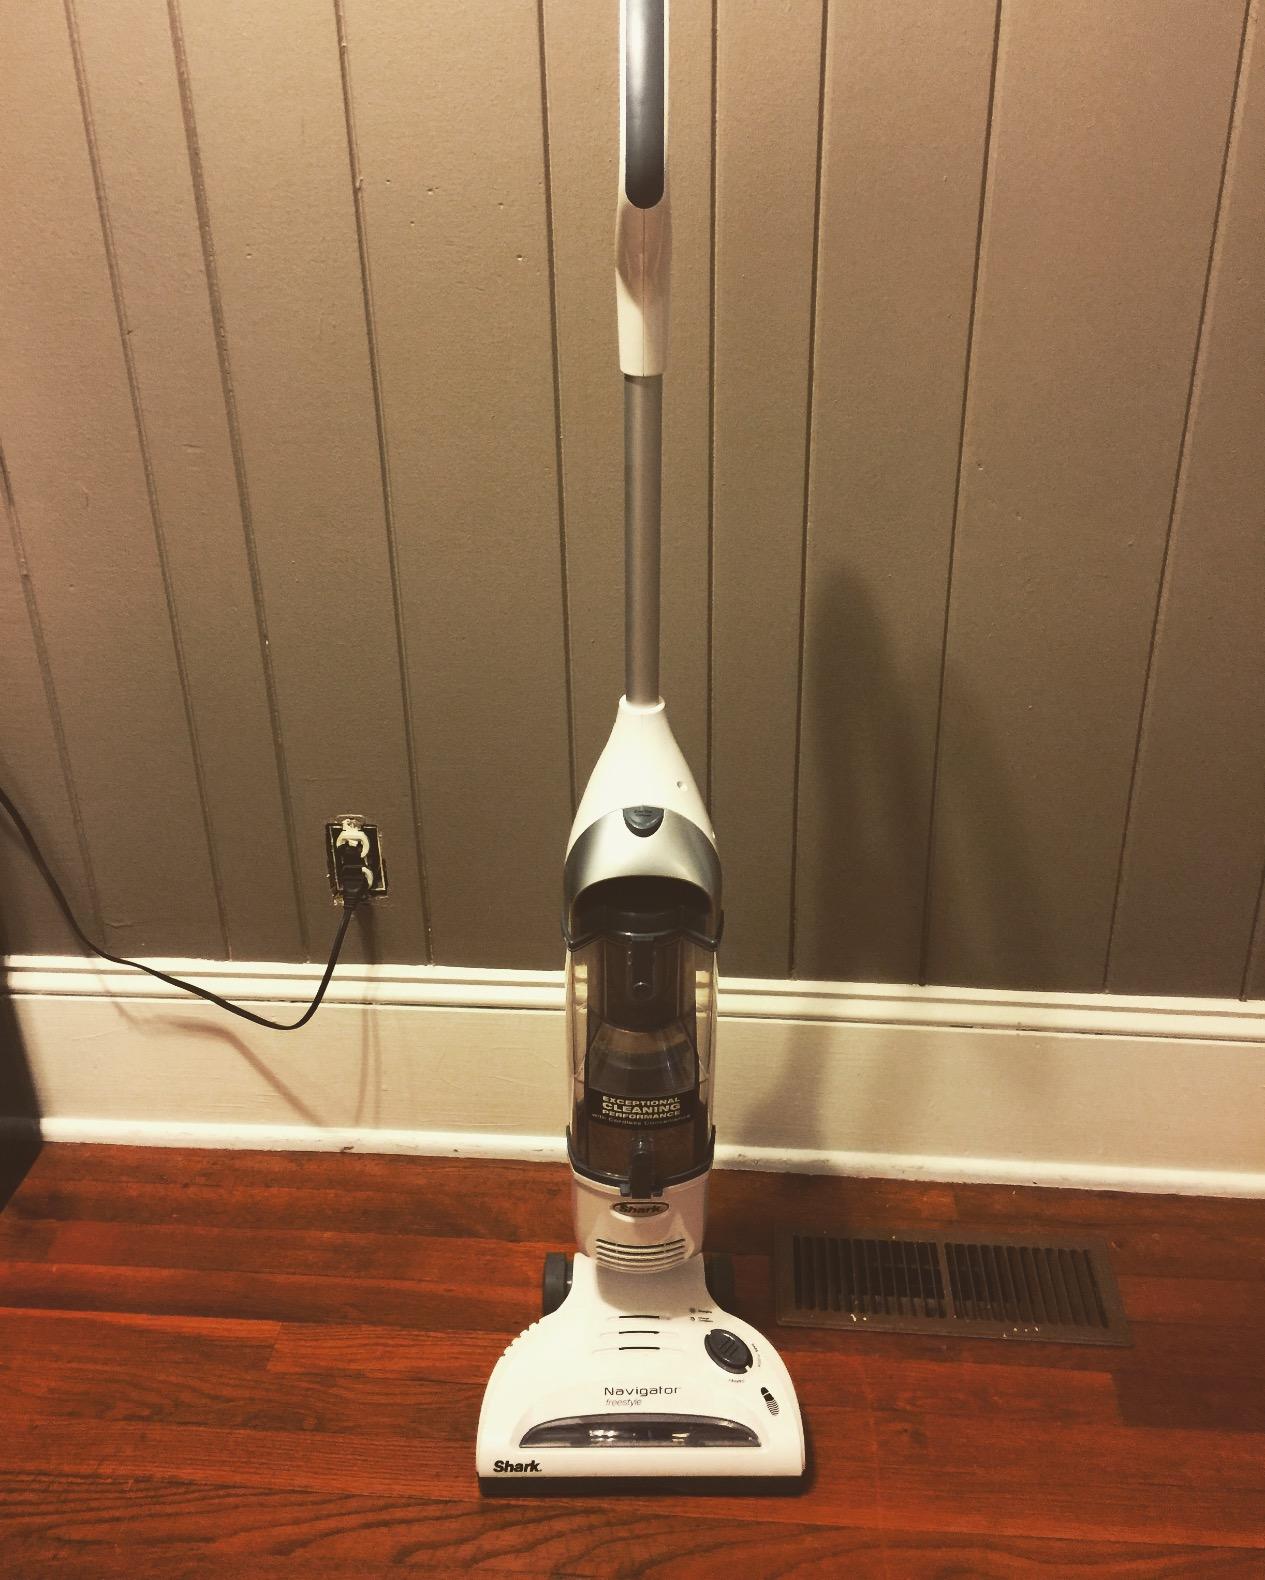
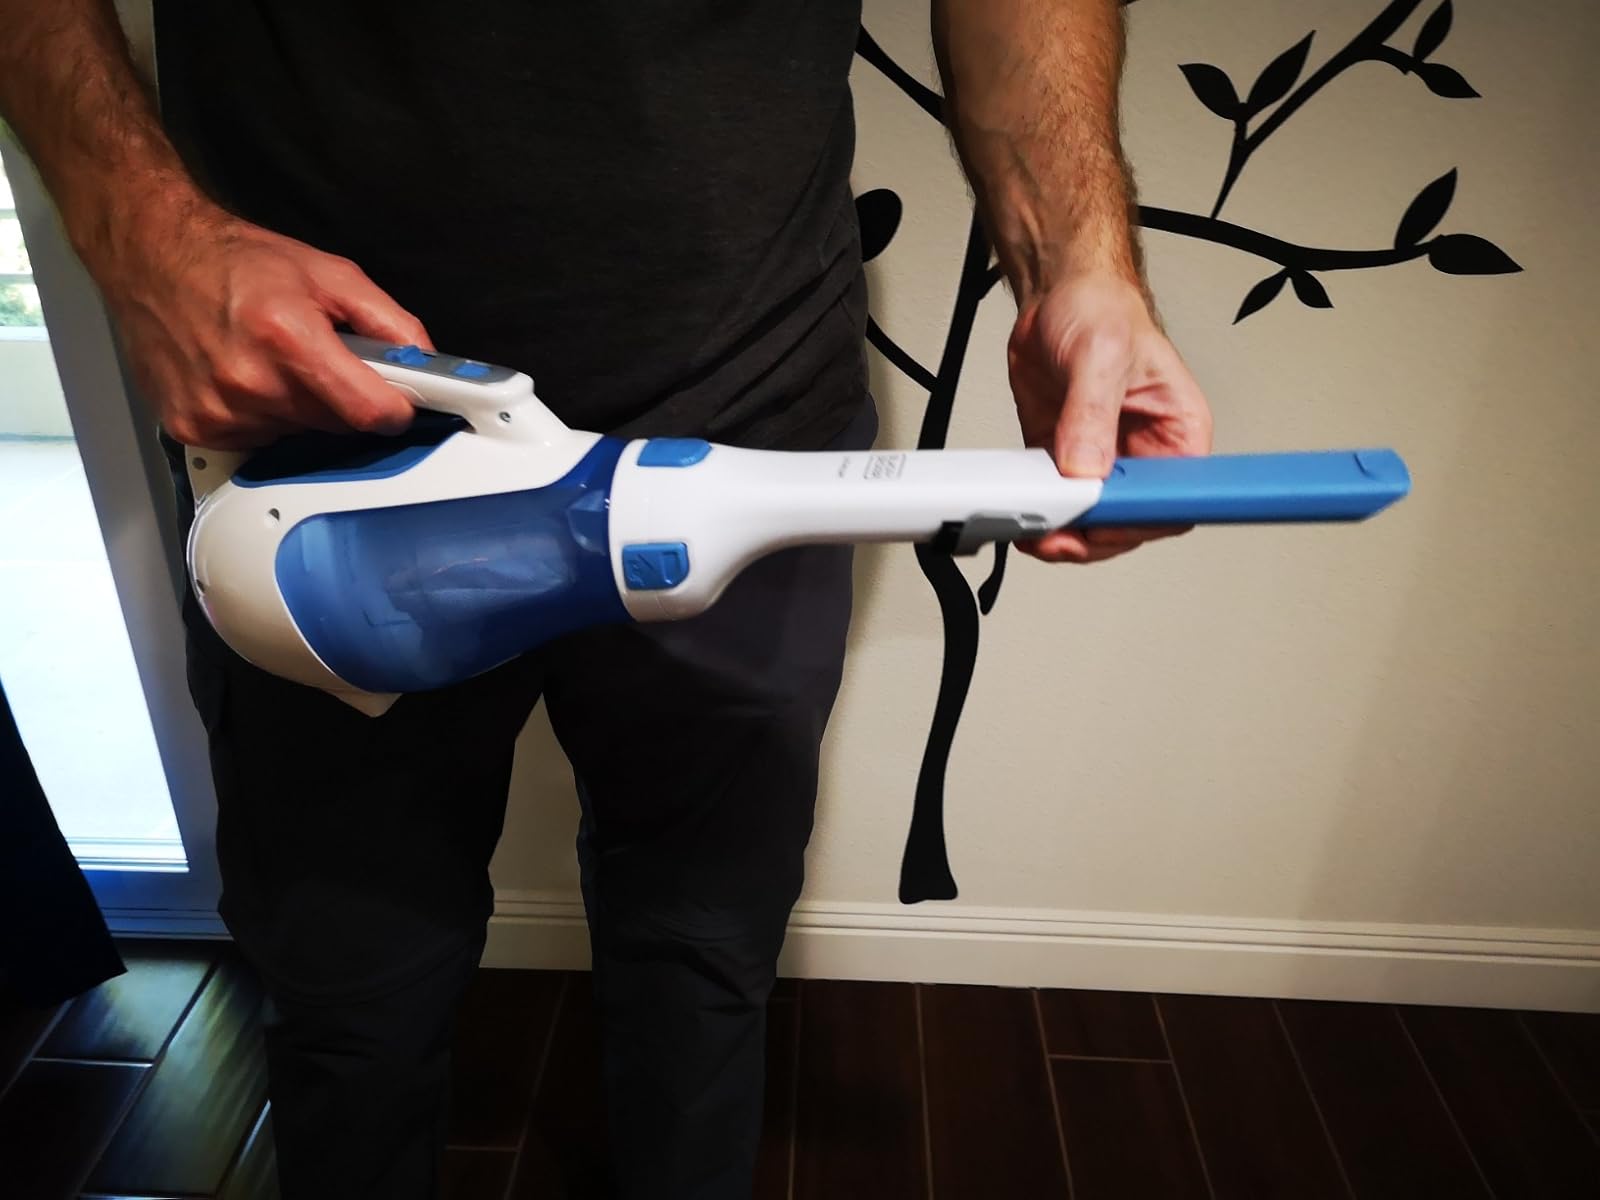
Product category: items_vacuum
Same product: no